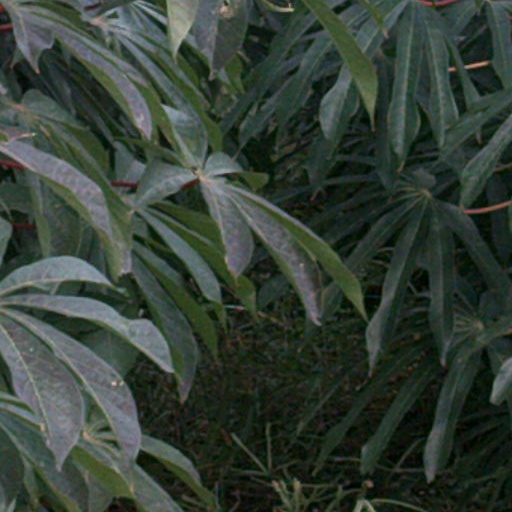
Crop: cassava